Duck

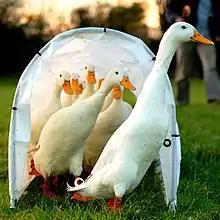
Indian Runner ducks, a common breed of domestic ducks

Ducks eat food sources such as grasses, aquatic plants, fish, insects, small amphibians, worms, and small molluscs.